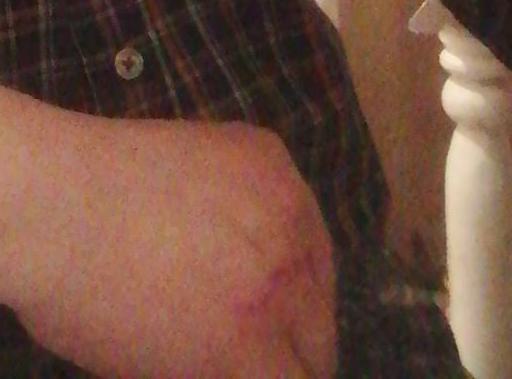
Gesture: no_gesture